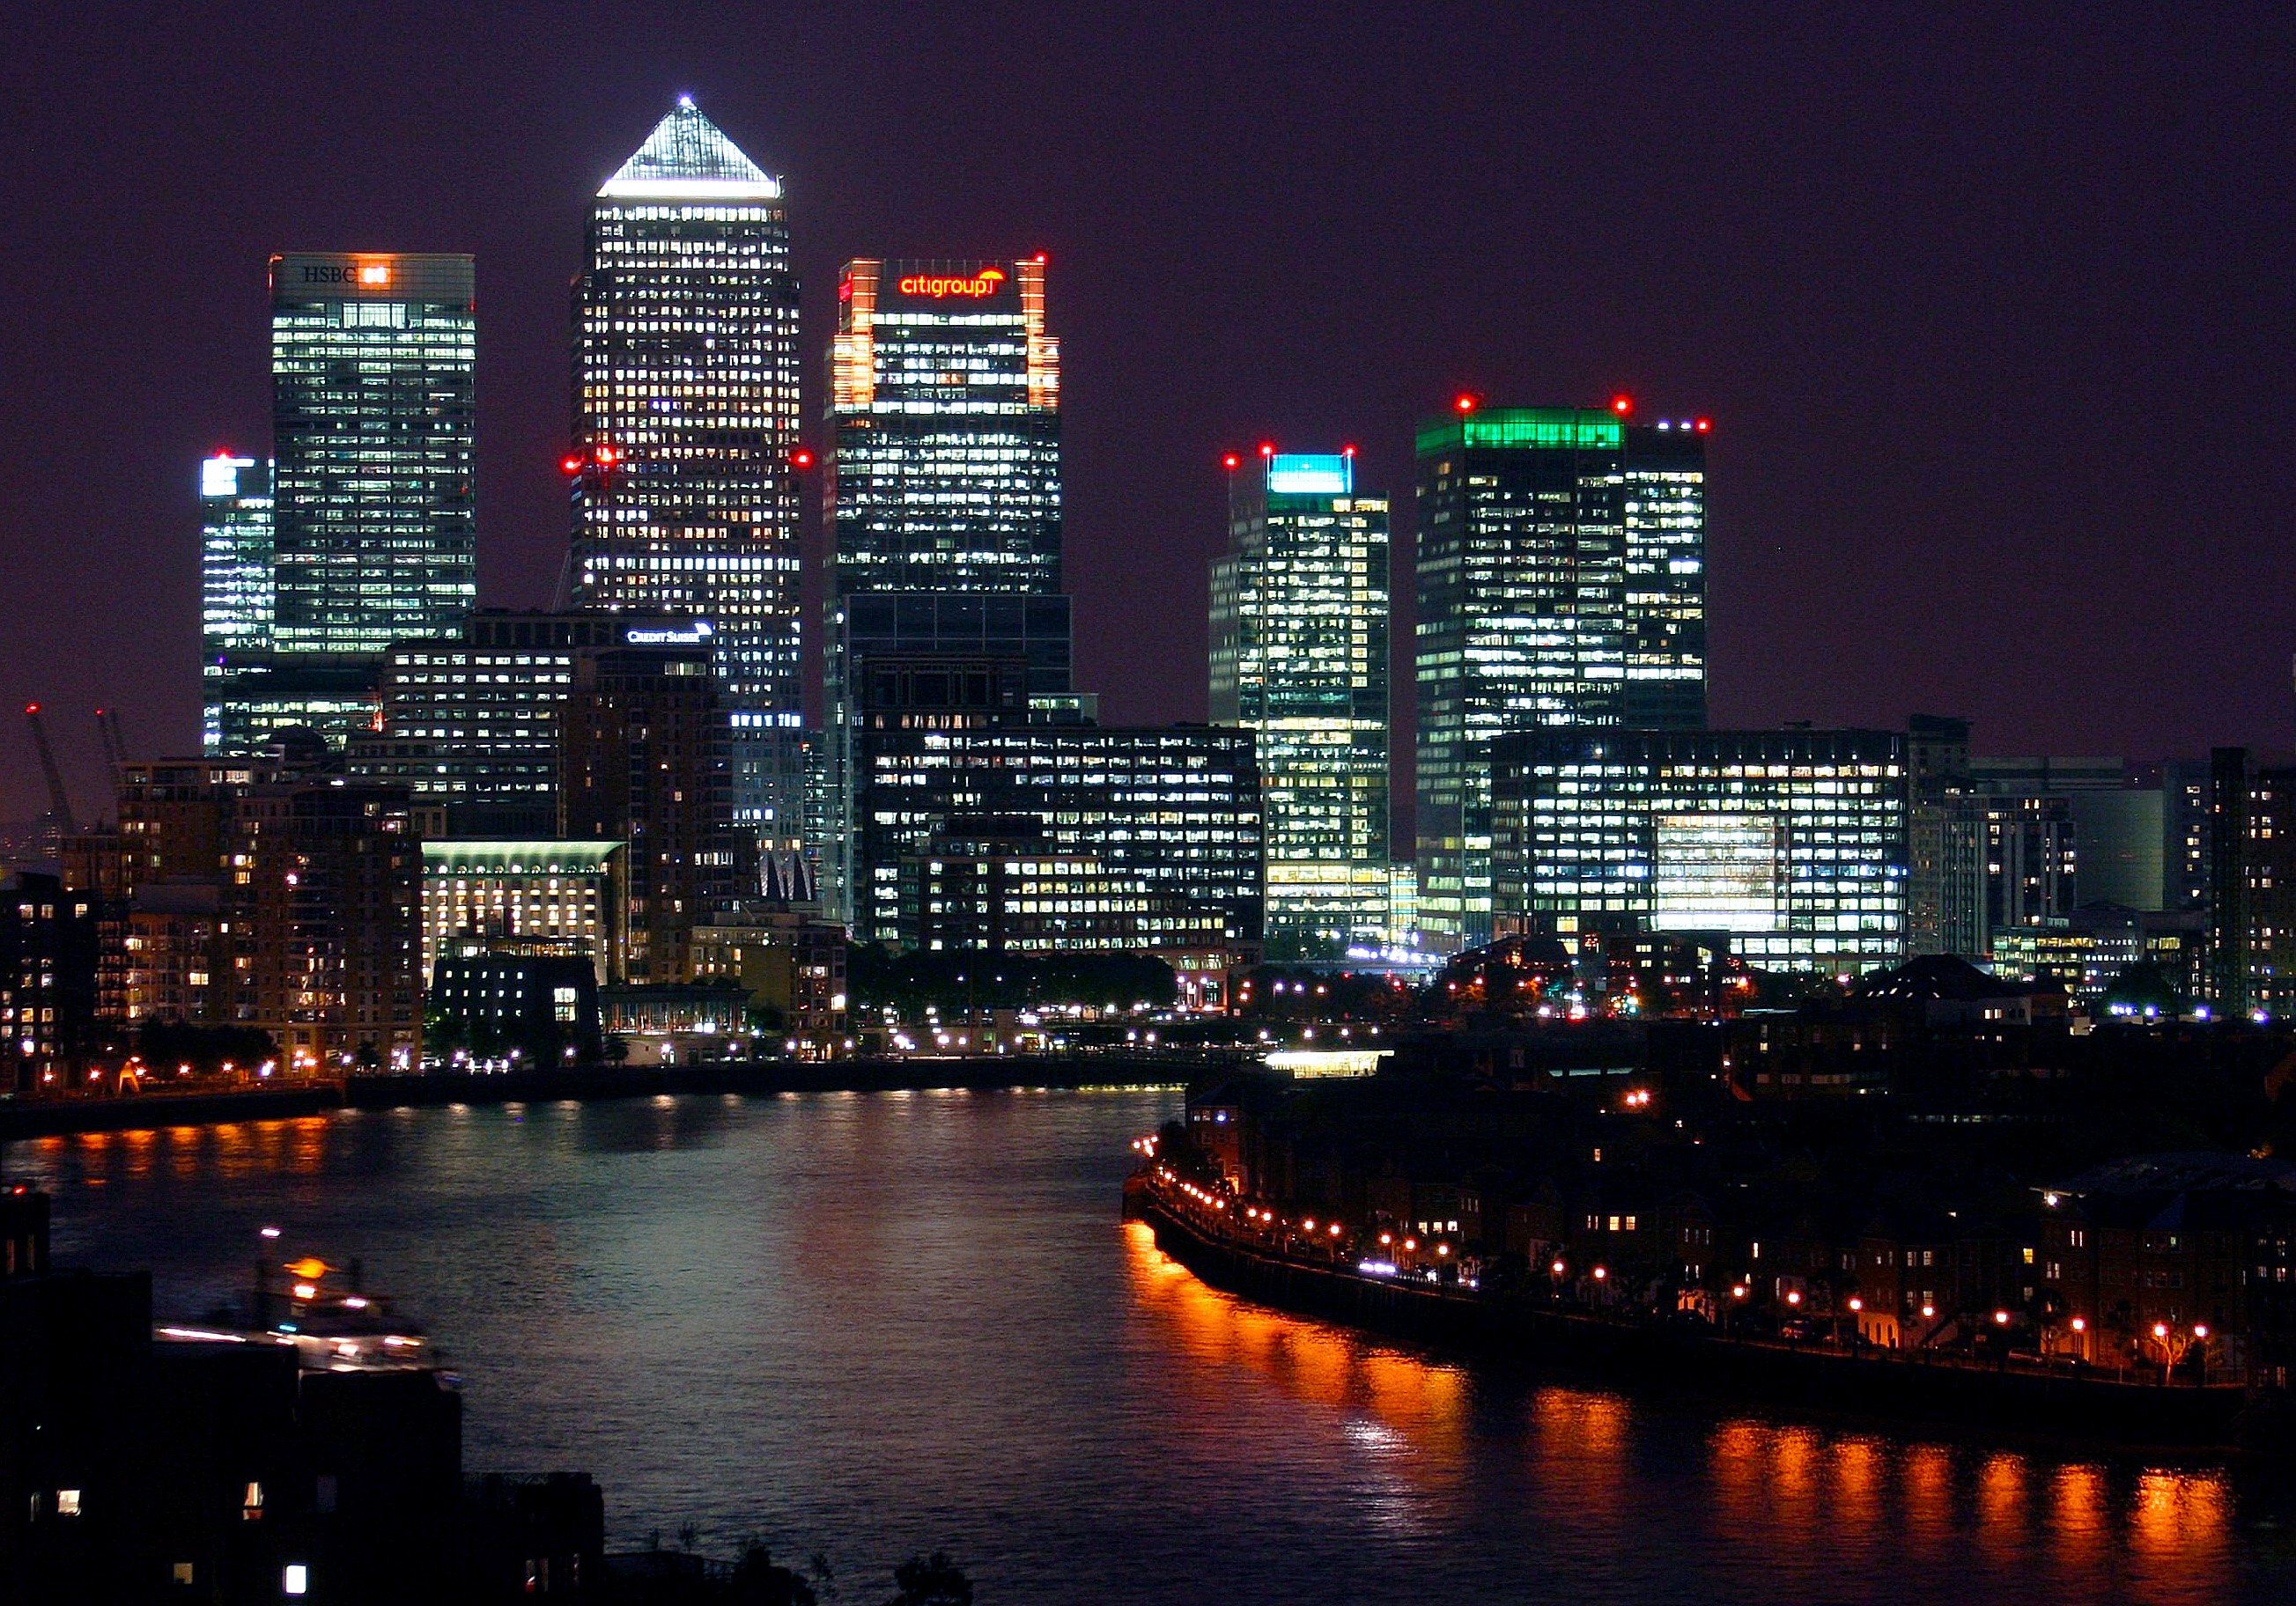
horizon, architecture, skyline, night, building, city, skyscraper, river, cityscape, downtown, dusk, evening, reflection, landmark, tower block, london, district, lights, docklands, night view, city lights, metropolis, harbour area, canary wharf, urban area, geographical feature, human settlement, metropolitan area, office building complex, london borough of tower hamlets